Homer Franklin Bassett

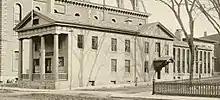
Silas Bronson Library, prior to move

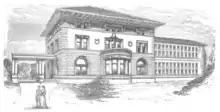
Architectural sketch of the new library, designed by Cady, Berg & See

Bassett worked at the Silas Bronson Library in Waterbury, Connecticut for nearly thirty years. He started work on September 1, 1872, after the resignation of W. I. Fletcher, its first librarian. The number of volumes in the library more than quadrupled in his first five years. Bassett also made a card catalog of the collection's 2,800 pamphlets. He also was the librarian during the move to a new building in 1894. He also opened a children's library in 1898.